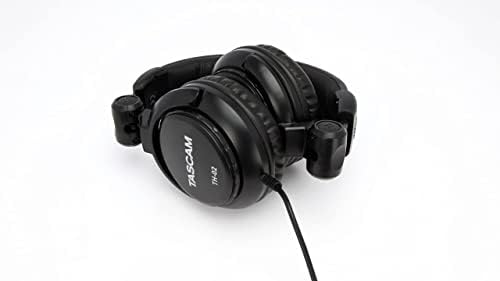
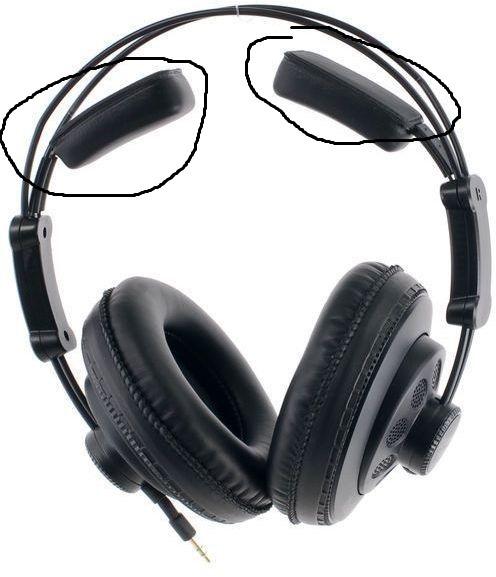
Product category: headphones
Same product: no